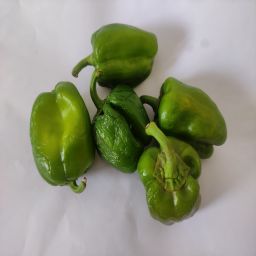
Crop: Bell Pepper
Quality: Ripe